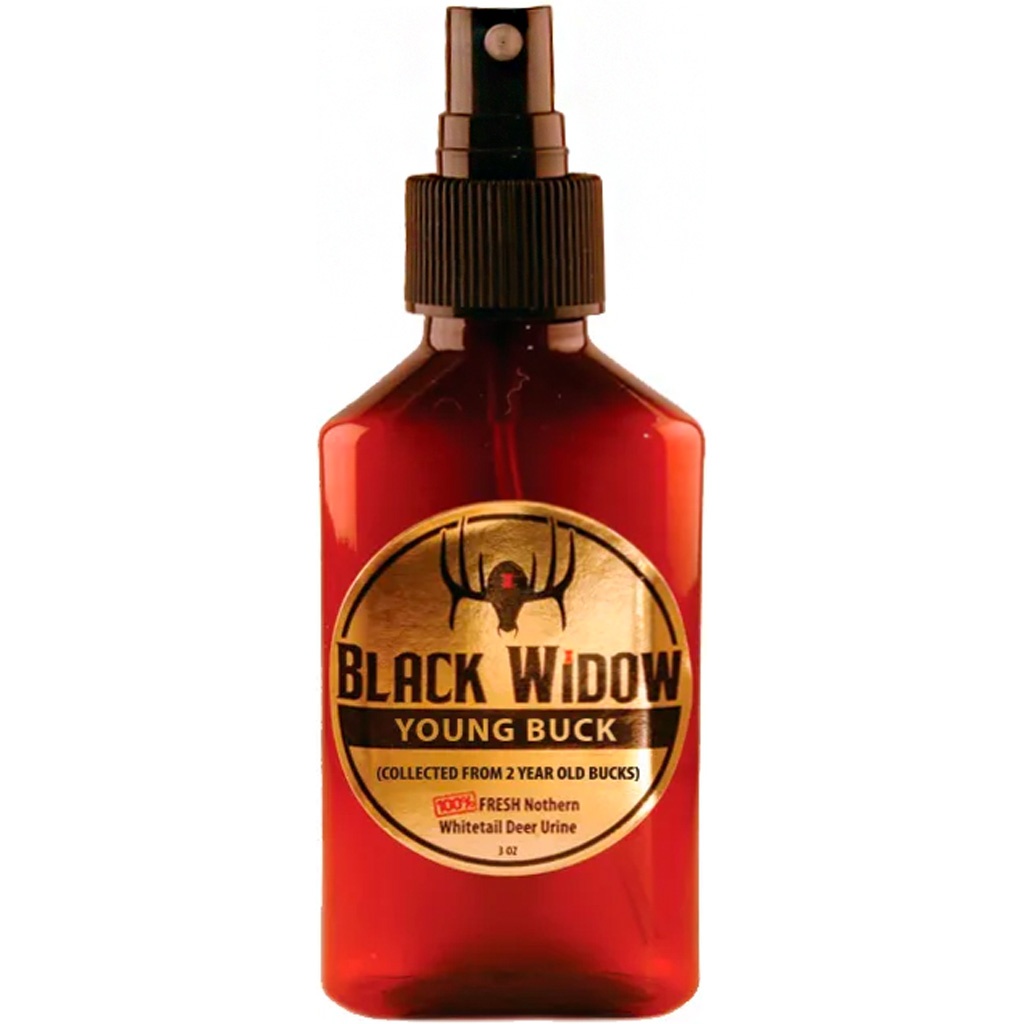
Black Widow Young Buck 3oz
Attract bucks of all sizes with Black Widow Young Buck 3oz scent. Collected from 2-year-old bucks and enhanced with tarsal and interdigital gland secretions, this scent is designed to trigger extreme curiosity without intimidating younger bucks. Perfect for use in scrapes, drippers, and throughout your hunting area, it creates an irresistible lure that brings bucks into range. Features: Collected from 2-year-old bucks for natural authenticity Enhanced with tarsal and interdigital gland secretions Ideal for attracting bucks of all sizes without spooking younger ones Perfect for use in scrapes, drippers, and hunting areas Designed to trigger curiosity and encourage exploration
Brand: Black Widow
Category: Sporting Goods > Outdoor Recreation > Hunting & Shooting > Hunting > Wildlife Attractants > Cover Scents & Scent Attractants